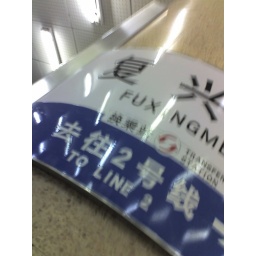
Blurry shot of fuxingmen street sign in subway station.